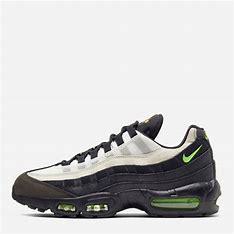
Brand: Nike
Model: Air Max 95